Royal Berkshire Militia

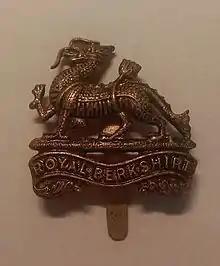
Cap badge of the Royal Berkshires, featuring the Chinese Dragon of the 49th Foot.

The sub-districts were to establish a brigade depot for their linked battalions: Brock Barracks, on Oxford Road, Reading, was completed as the depot in 1881, and the militia store at Mill Lane, Reading, was closed. It was intended that each sub-district would have two regular and two militia battalions, but the proposed 2nd Royal Berkshire Militia was never formed.The militia now came under the War Office rather than their county lords lieutenant. Around a third of the recruits and many young officers went on to join the regular army.